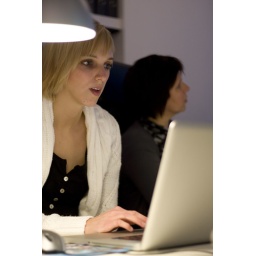
Foto's van 60MM in het VMK. Gemaakt door Sander de Groot; grootsfotografie.nl